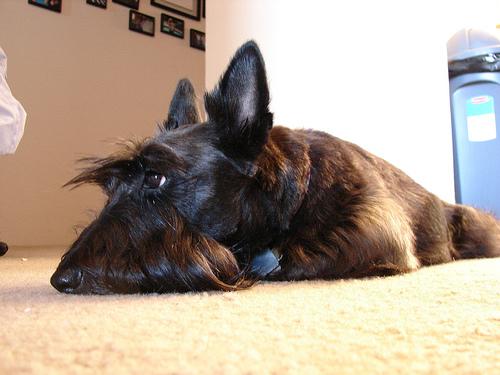
Breed: scottish terrier